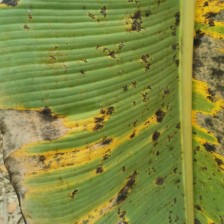
Label: pestalotiopsis